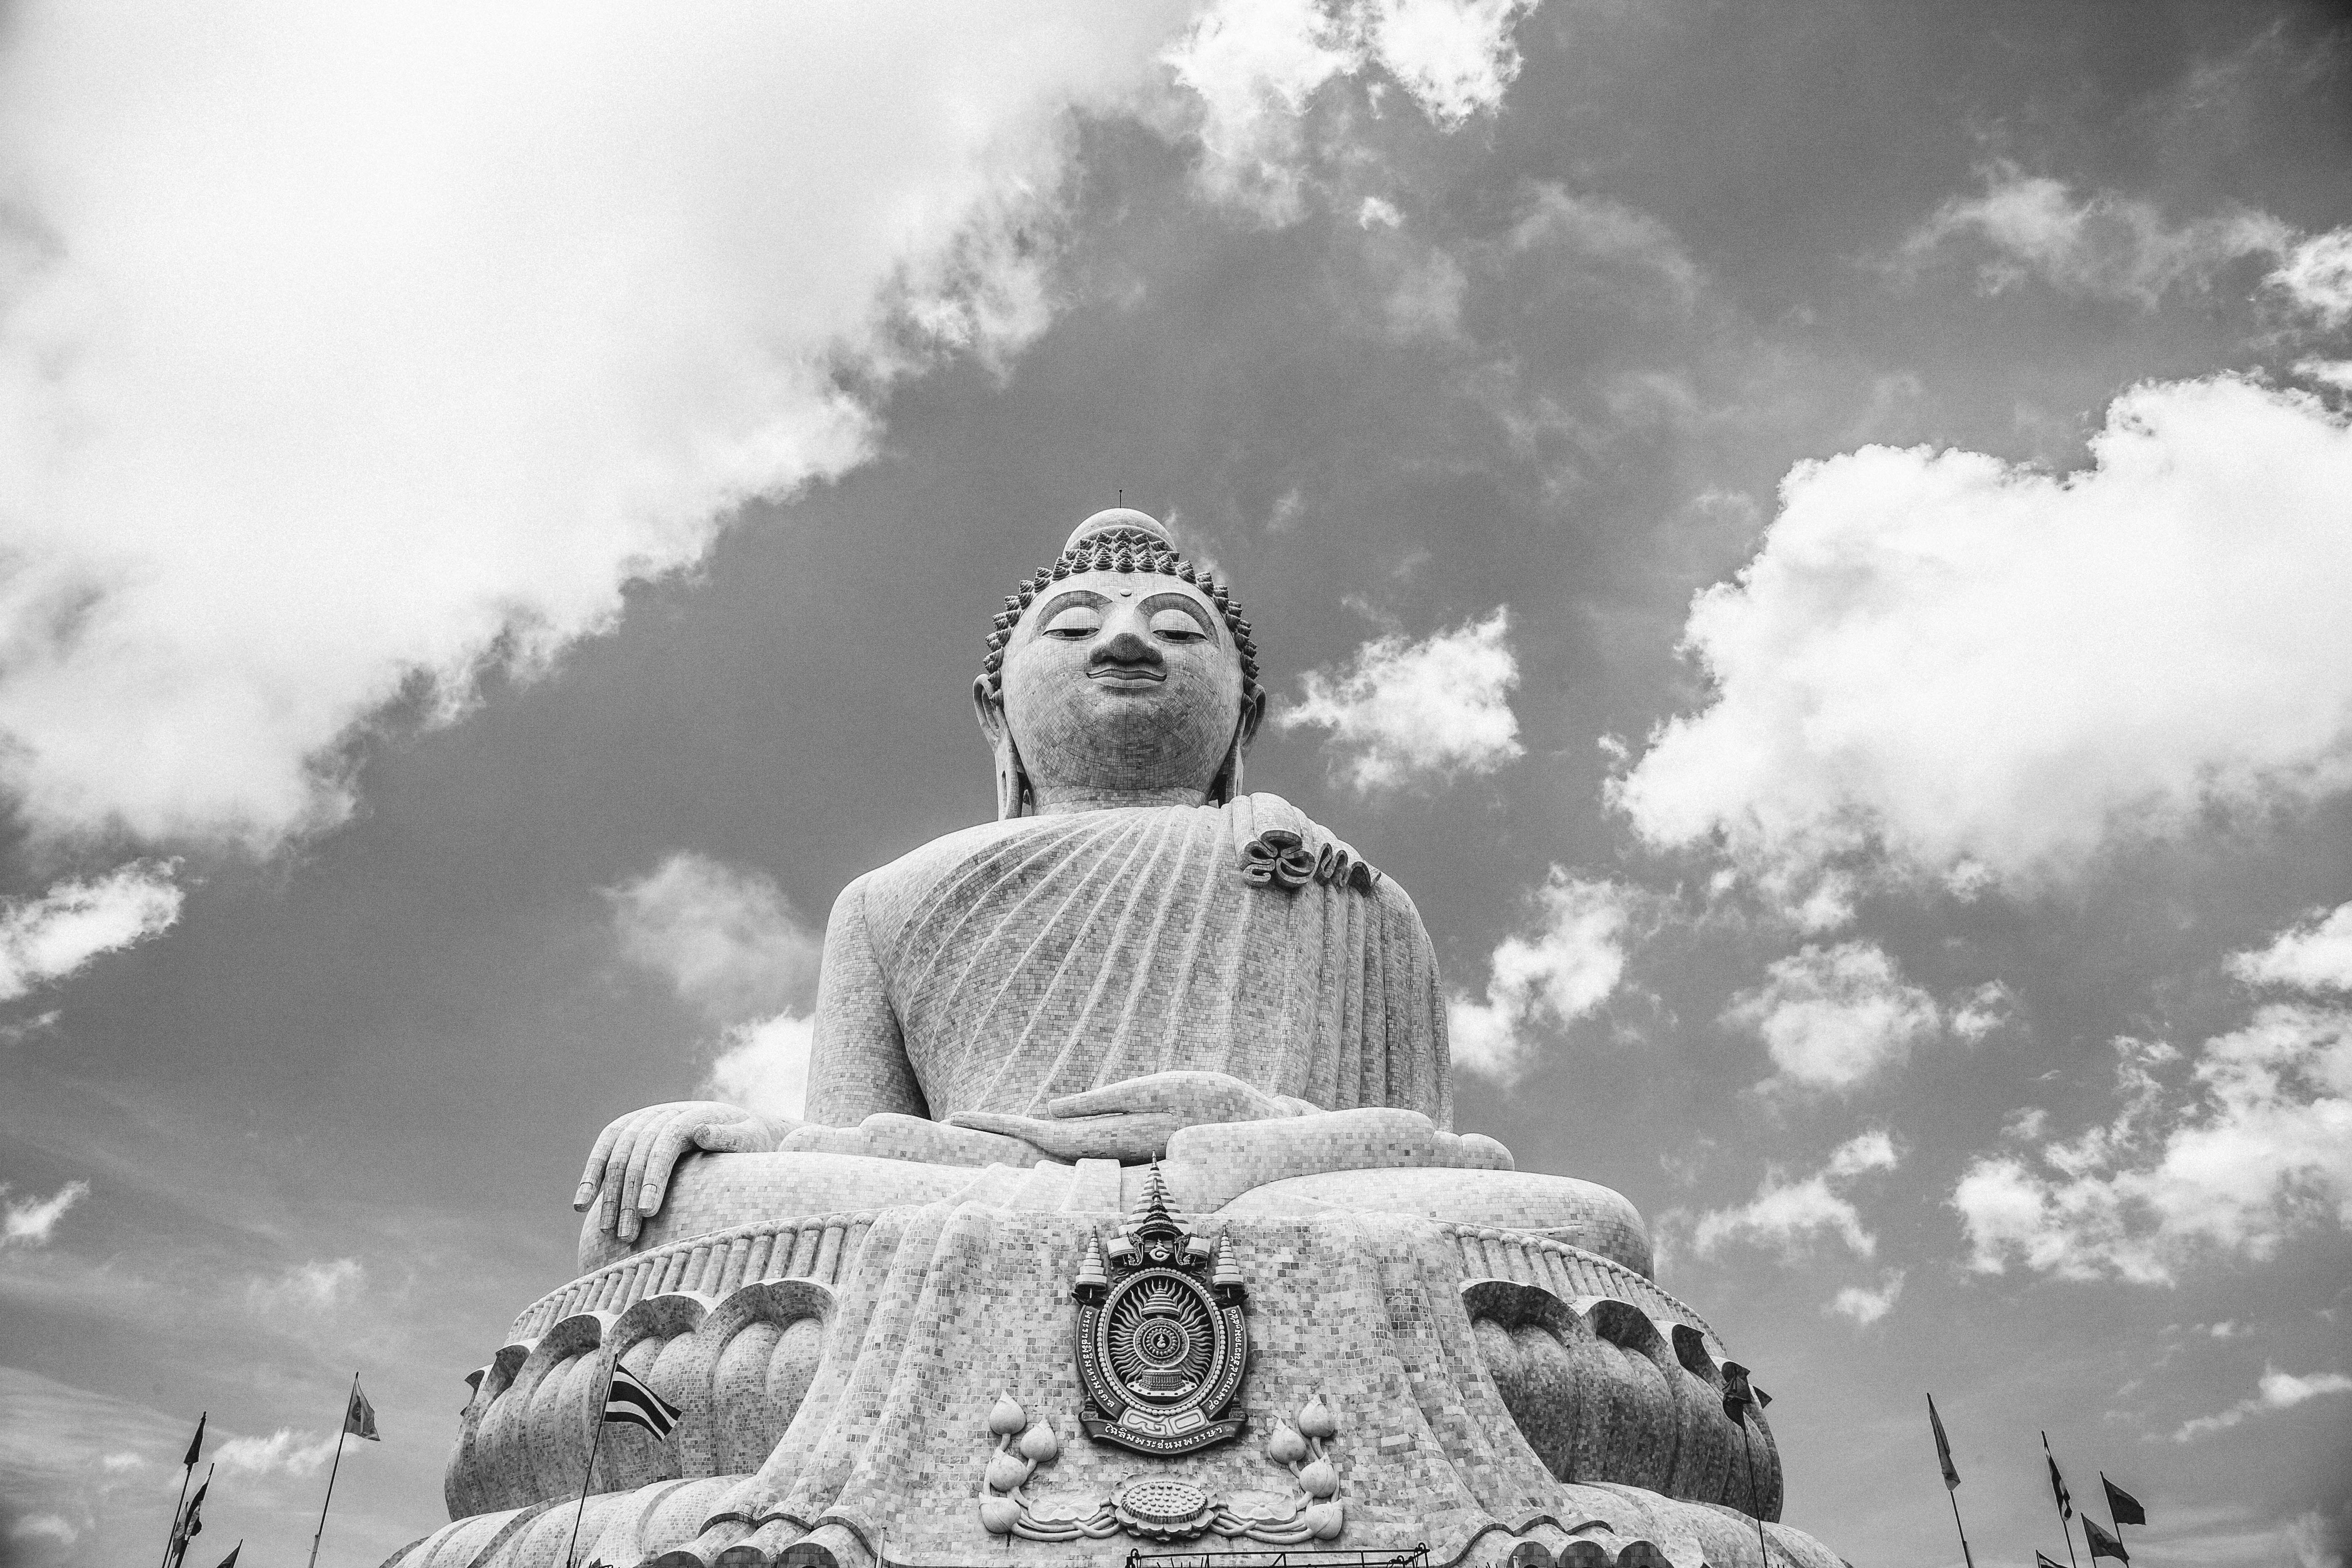
man, person, snow, black and white, architecture, sky, white, plastic, building, old, city, stone, monument, travel, male, standing, europe, statue, construction, portrait, park, religion, ancient, landmark, blue, black, monochrome, world, artwork, sculpture, religious, memorial, place, head, germany, culture, history, bronze, prominent, adult, vip, monochrome photography